List of birds of Missouri

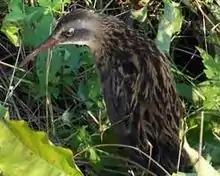
Virginia rail

Rallidae is a large family of small to medium-sized birds which includes the rails, crakes, coots, and gallinules. The most typical family members occupy dense vegetation in damp environments near lakes, swamps, or rivers. In general they are shy and secretive birds, making them difficult to observe. Most species have strong legs and long toes which are well adapted to soft uneven surfaces. They tend to have short, rounded wings and to be weak fliers.